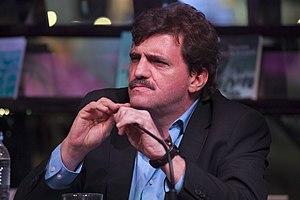
Enrique Serna est un narrateur et essayiste mexicain né le 11 janvier ou le 7 février 1959.